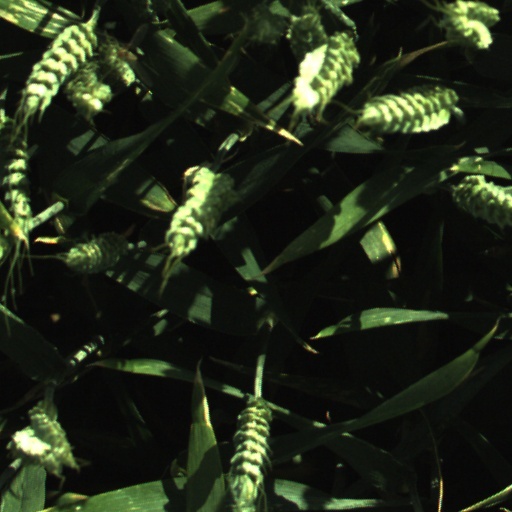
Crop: wheat